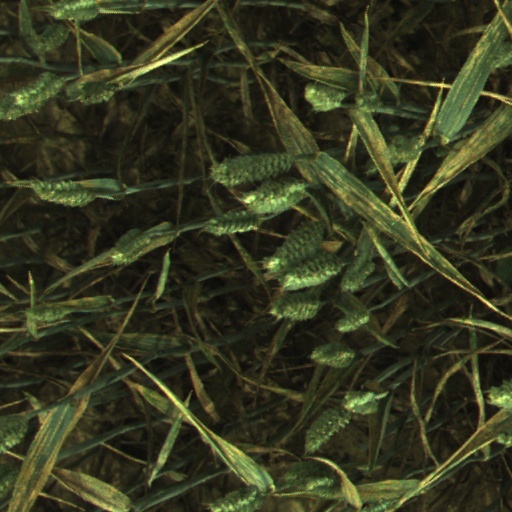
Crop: wheat